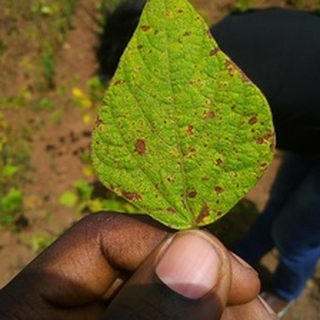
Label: bean_angular_leaf_spot